Georgia State Route 25

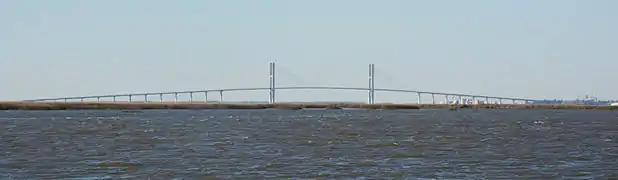
US 17/SR 25 uses the Sidney Lanier Bridge south of Brunswick.

US 17/SR 25 and SR 110 cross Piney Island Creek and meet the eastern terminus of SR 252 (Burnt Fort Road) at the hamlet of White Oak just south of White Oak Creek. The highways cross Waverly Creek then diverge in Waverly. US 17/SR 25 curves east and enters Glynn County by crossing the Little Satilla River at Spring Bluff. The concurrency curves north and within a suburban area has a four-way intersection with US 82/SR 520 (South Georgia Parkway) and the southern terminus of SR 303 (Blythe Island Highway). US 17/SR 25 turns east onto four-lane divided South Georgia Parkway, here also known as Jekyll Island Road, to travel concurrently with US 82/SR 520. The concurrency with US 82 ends at that highway's eastern terminus at a partial cloverleaf interchange with I-95. US 17 and SR 520 cross Fancy Bluff Creek onto Colonels Island and the highway becomes undivided at its crossing of the Golden Isles Terminal Railroad between a pair of automobile import and export marine terminals (Colonel's Island Terminal, Georgia Ports Authority). The highway becomes divided again shortly before SR 520 splits east as Downing Musgrove Causeway toward Jekyll Island as US 17/SR 25 curves north to cross the Brunswick River on the cable-stayed Sidney Lanier Bridge into the city of Brunswick.